Jonathan Monro

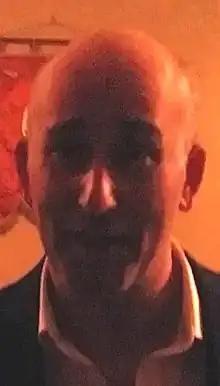
Jonathan Monro

Jonathan Luke Weiser Monro (born Jonathan Luke Weiser, June 6, 1974) is a multi award-winning Canadian-American actor, pianist, musical director, singer, composer, and lyricist. His first major appearance was as a pianist at Carnegie Recital Hall in New York City in 1991.